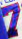
Number: 7